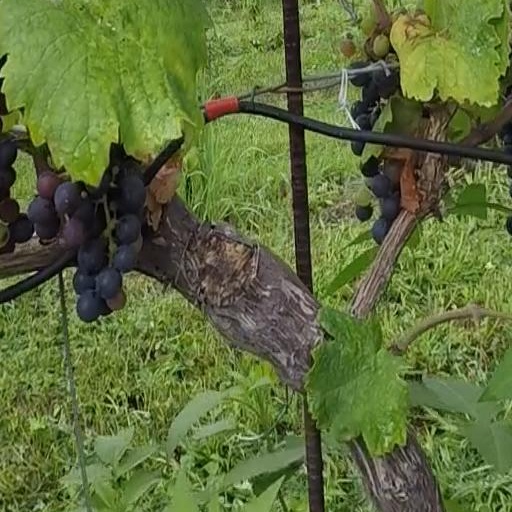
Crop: grape